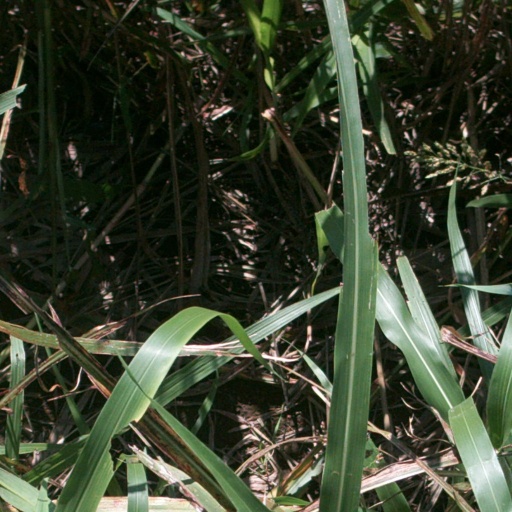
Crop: sorghum